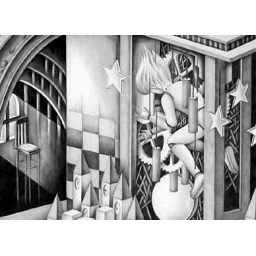
Pencil art - Secret in clock tower